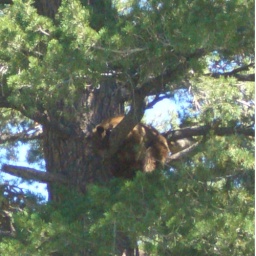
bear in tree 2